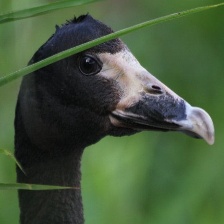
Species: MAGPIE GOOSE
Scientific name: ANSERANAS SEMIPALMATA
ImageNet parent category: goose